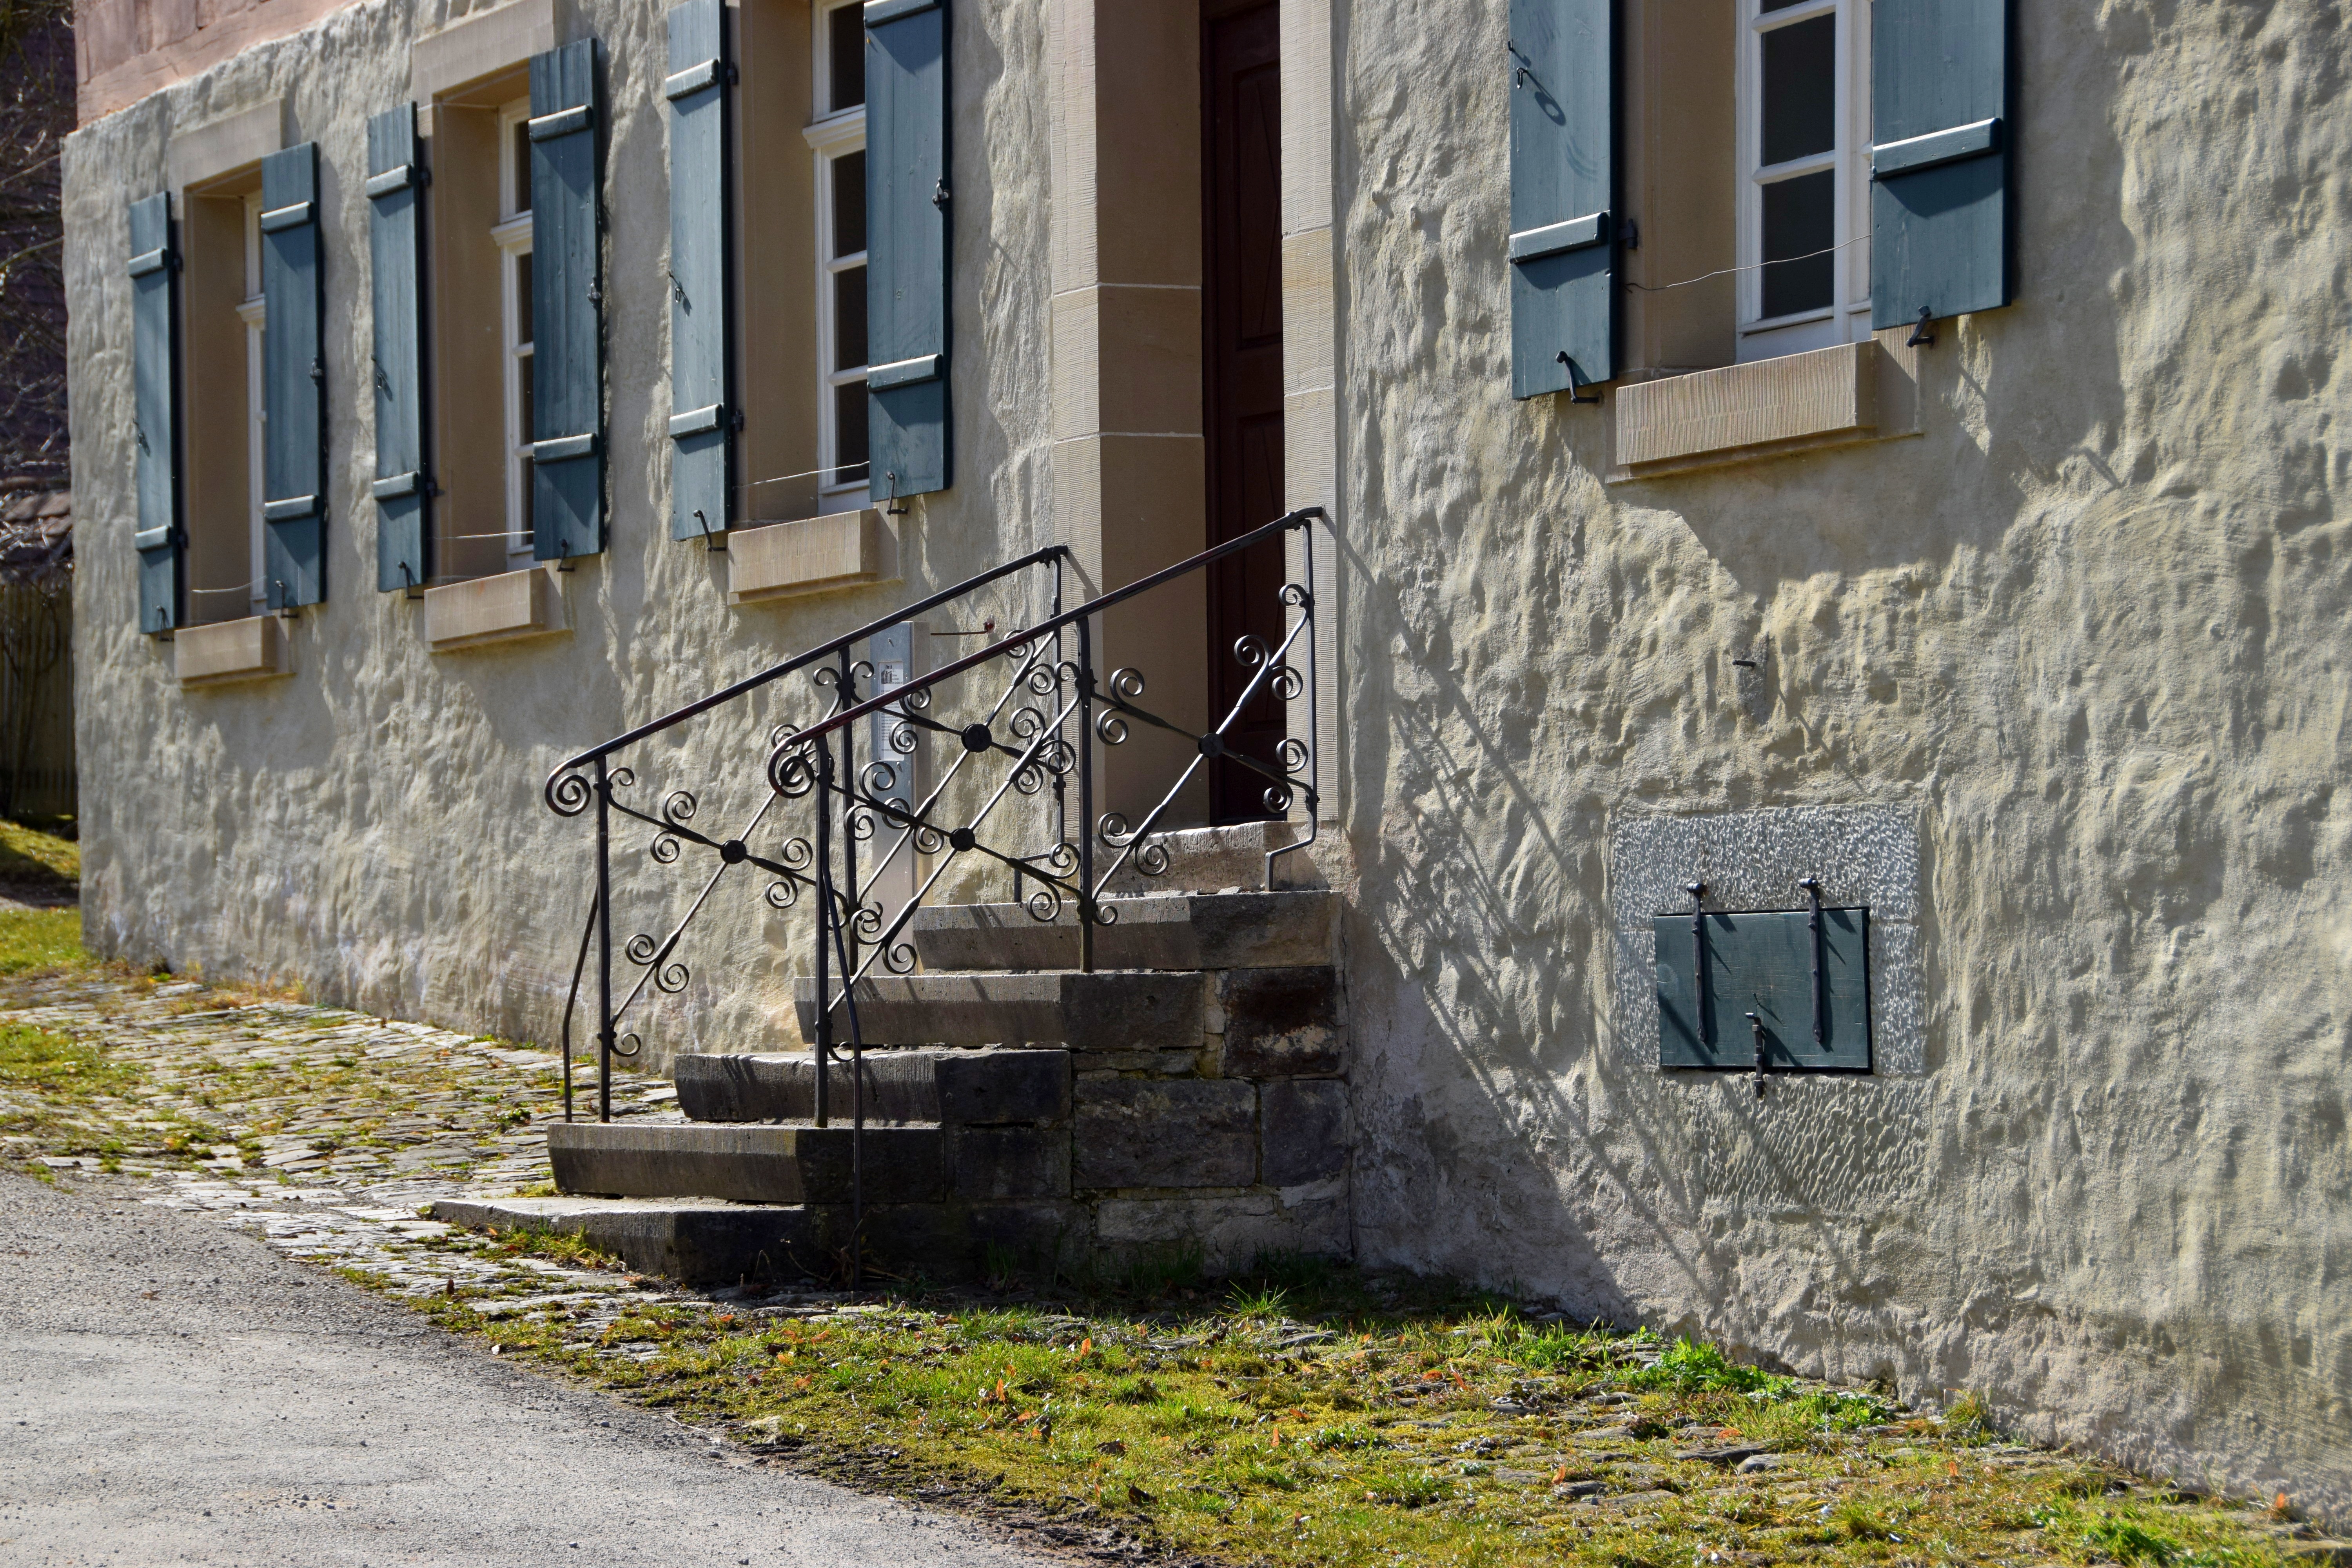
architecture, road, street, antique, house, town, old, alley, home, wall, stone, village, railing, cottage, metal, facade, waterway, stairs, infrastructure, historically, neighbourhood, emergence, stone steps, stair step, external staircase, urban area, residential area, human settlement